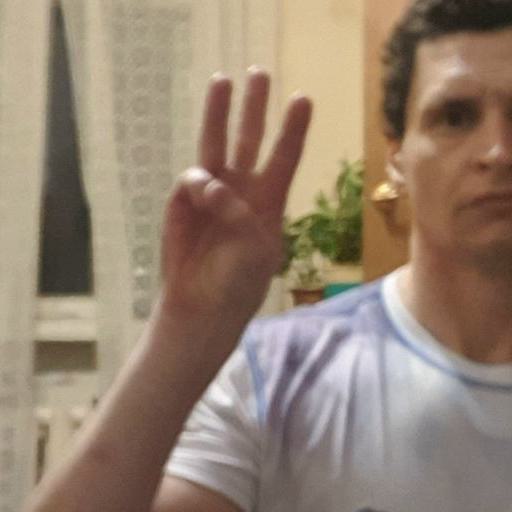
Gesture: three